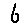
Label: 6